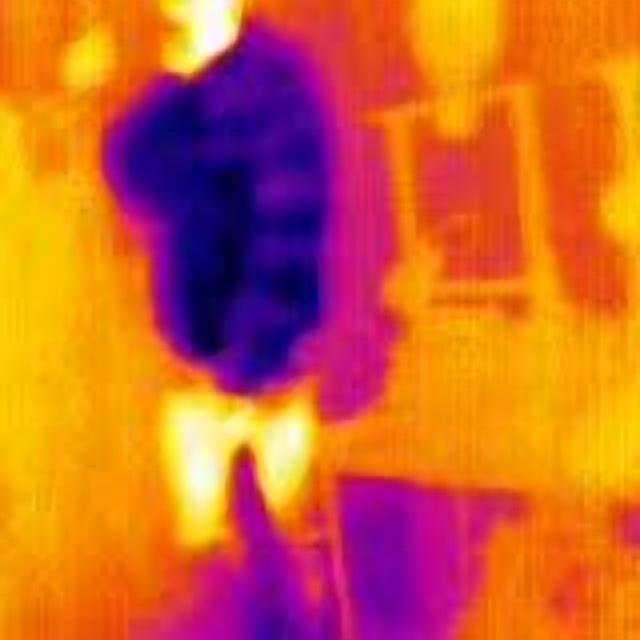
Detected objects:
label: person